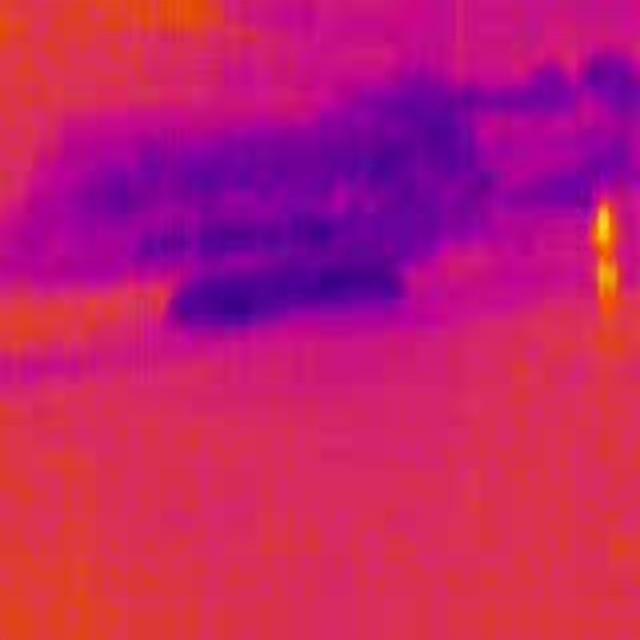
Detected objects:
label: person